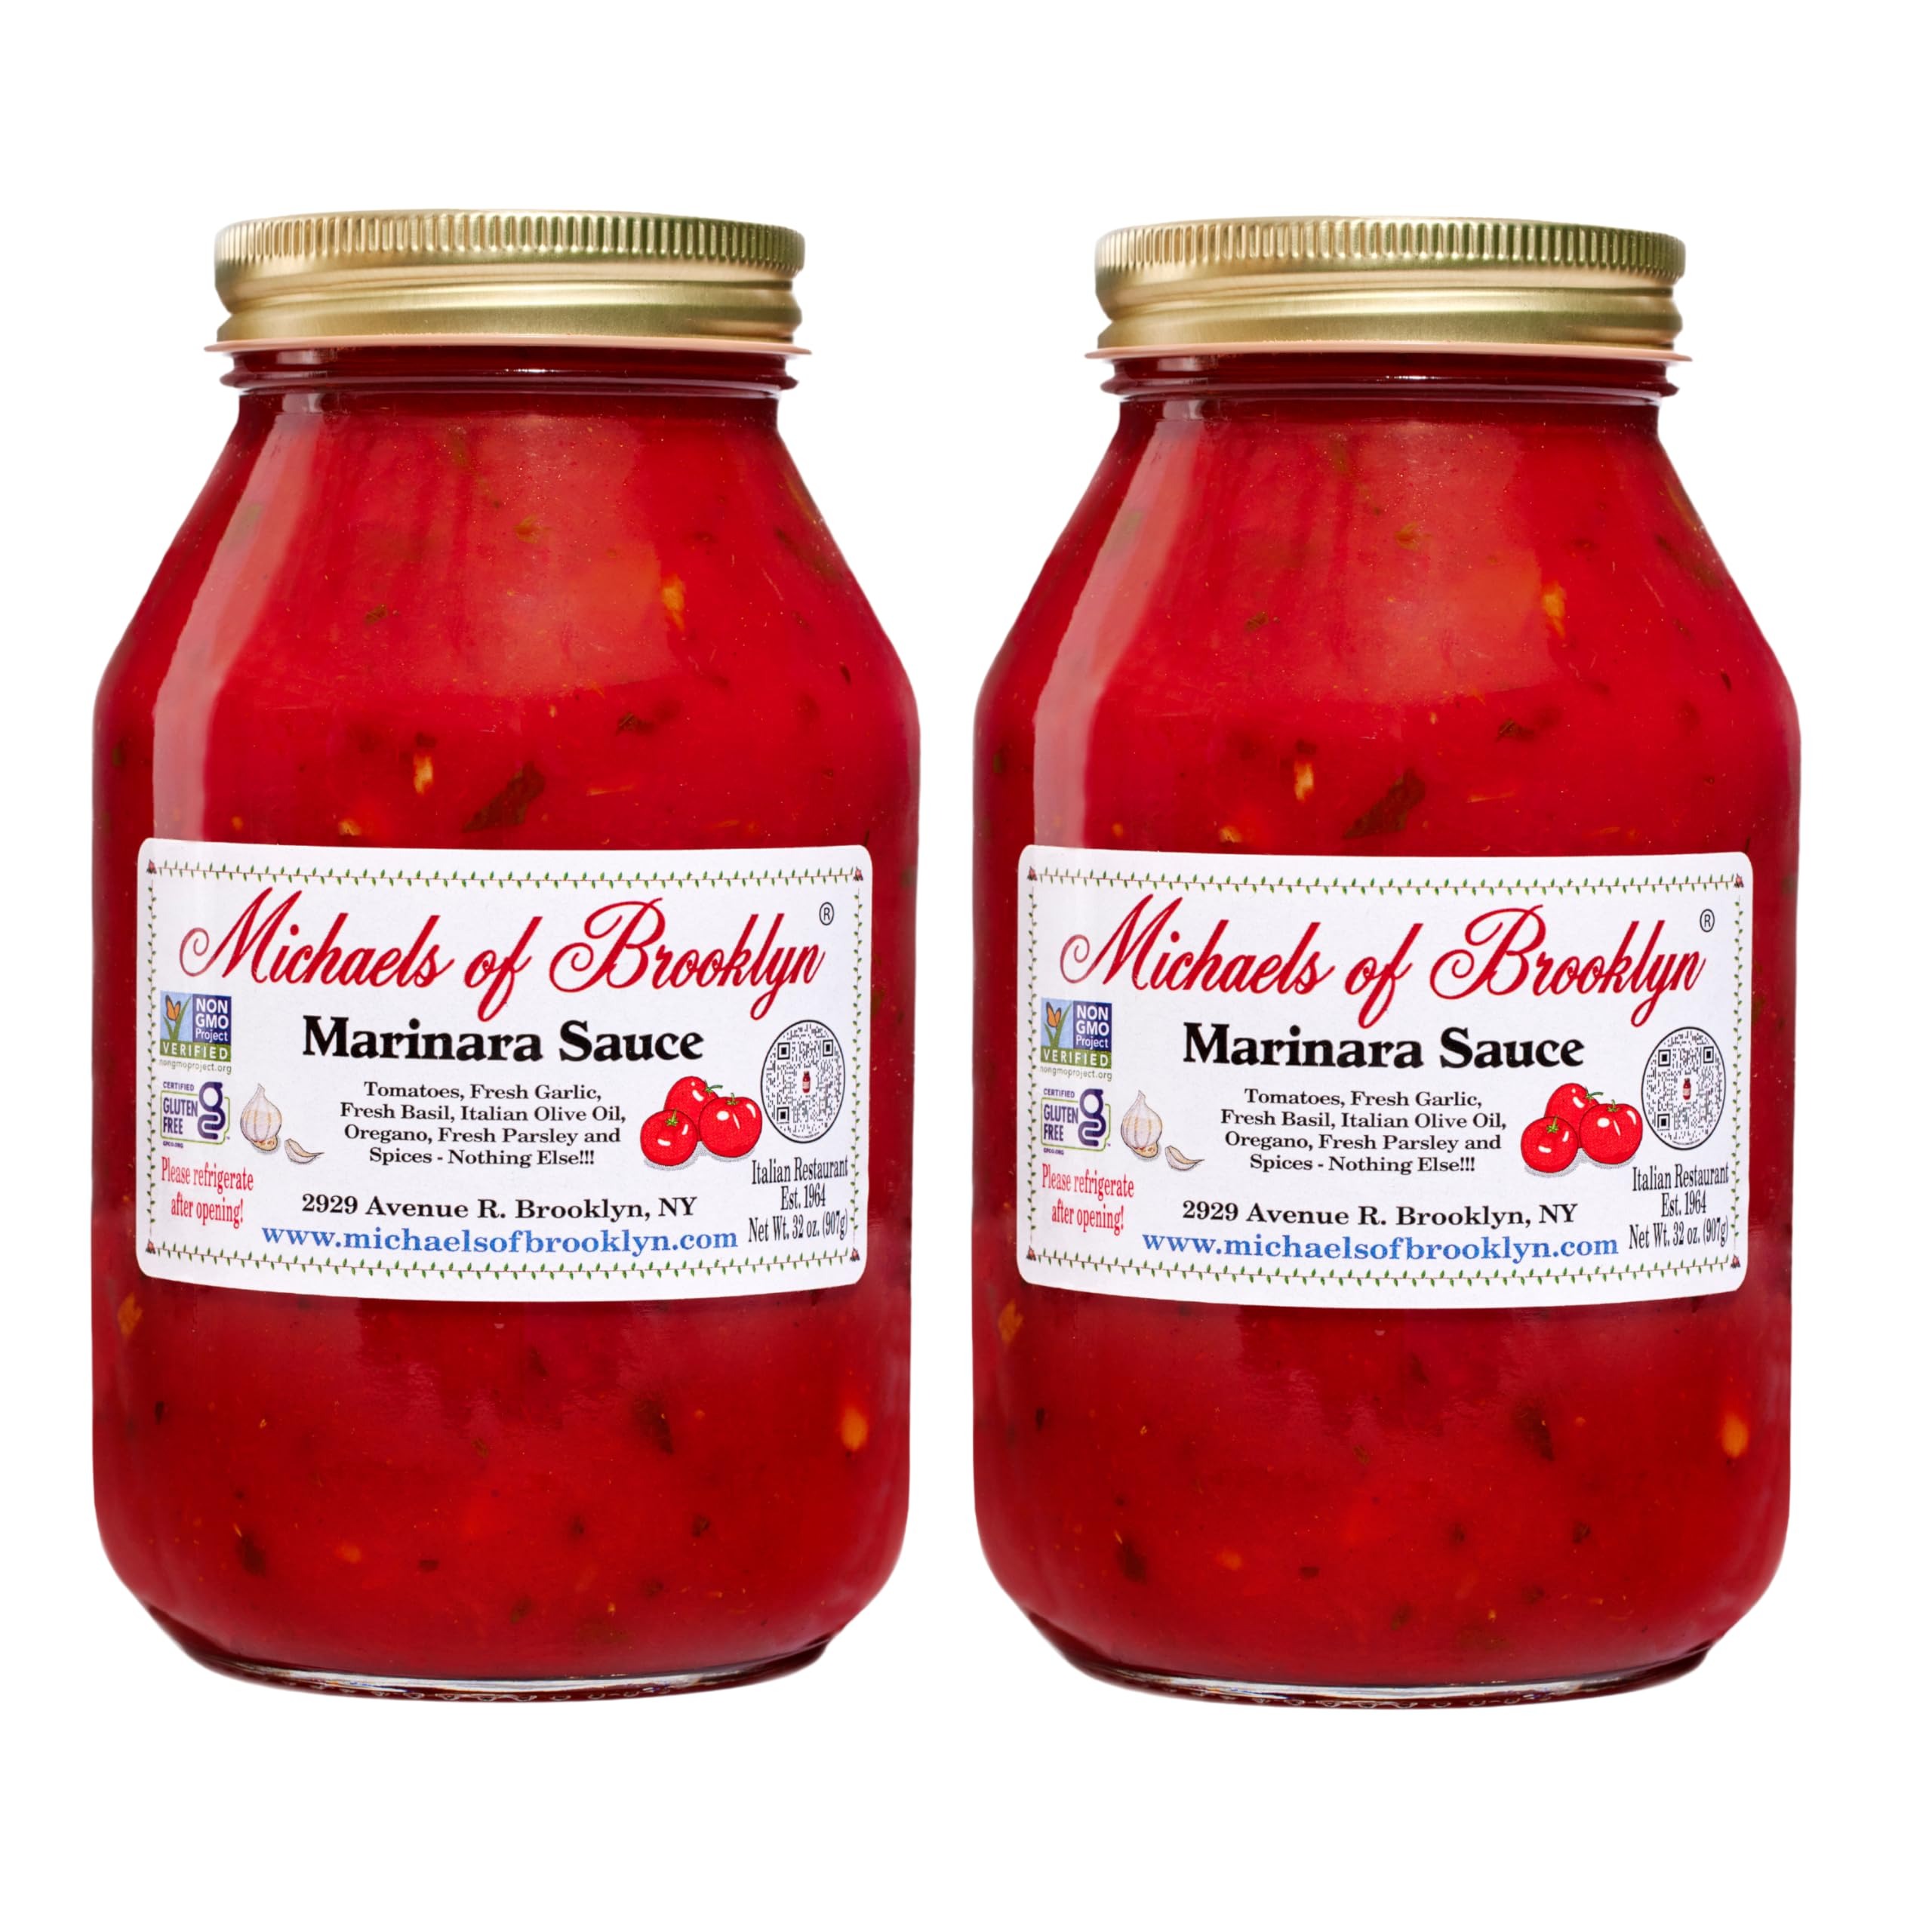
Item Name: MICHAEL'S OF BROOKLYN Marinara Sauce, Non-GMO, Gluten Free, Fresh Tomato Sauce | Made with Fresh Tomatoes, Basic, Garlic, Olive Oil, Oregano, and Parsley - 32 oz (Pack of 2)
Bullet Point 1: Authentic Italian Flavor: Savor the taste of Italy with MICHAEL'S OF BROOKLYN Marinara Sauce, crafted from fresh tomatoes, fresh garlic, and basil. Experience the rich heritage of Italian cuisine with each jar, brimming with traditional flavors passed down through generations.
Bullet Point 2: Pure and Simple Ingredients: Our pasta sauce jar contains only the finest ingredients – fresh tomatoes, fresh basil, fresh garlic, Italian olive oil, spices, oregano and fresh parsley. GMO-free, wheat-free, and yeast-free, ensuring a healthy, delicious meal.
Bullet Point 3: Versatile & Delicious: Whether you're making a classic spaghetti dish, lasagna, or a gourmet pasta creation, Michael's of Brooklyn Tomatoes Fresh Basil Pasta Sauce provides the perfect base. It's also great for enhancing the flavor of pizza, meatballs, and other Italian dishes.
Bullet Point 4: Fresh and Flavorful: Enjoy the fresh taste of Italy with Michael’s of Brooklyn Pasta Sauce Jar, made with premium, fresh ingredients like basil, garlic, and Italian olive oil. Elevate your pasta, seafood, veal, and poultry dishes with this delectable sauce.
Bullet Point 5: Family Tradition Since 1964: Join generations of loyal customers who love our generations-old family recipes. Michael’s of Brooklyn has been a Brooklyn institution for over half a century, bringing pride and excellence to every jar of our tomato basil pasta sauce.
Product Description: Michael’s of Brooklyn Marinara Sauce. This pasta sauce is crafted using the finest Fresh Tomatoes, Fresh Garlic, Fresh Basil, Italian Olive Oil, Oregano, Fresh Parsley and Spices, ensuring a rich and traditional flavor that is perfect for pasta, tomato sauce, and tomato paste lovers. Our pasta sauce jar delivers a genuine Italian seasoning experience, making it the ideal choice for those seeking a healthy and delicious meal. With its simple and pure ingredients, including Italian olive oil and fresh parsley, this tomato basil pasta sauce is a must-have for your pantry. At Michael’s of Brooklyn, we take pride in our family tradition since 1964, offering generations-old recipes that have made us a Brooklyn institution. Our Tomatoes Fresh Basil Pasta Sauce is GMO-free, wheat-free, and yeast-free, providing a wholesome option for your culinary creations. Whether you're preparing a classic spaghetti dish, lasagna, or a gourmet pasta creation, this versatile pasta sauce jar serves as the perfect base. It’s also fantastic for enhancing the flavor of pizza, meatballs, and other Italian dishes. Elevate your pasta, seafood, veal, and poultry dishes with the delectable taste of our tomato basil sauce. Loyal customers have been enjoying our family recipes for over half a century, and now you can bring that same excellence to your kitchen. The combination of tomatoes fresh from Italy and our meticulous preparation process ensures an unparalleled dining experience. Join the generations of satisfied customers who have made Michael’s of Brooklyn a beloved tradition. Our Tomatoes Fresh Basil Pasta Sauce embodies the pride and excellence that come with our family’s legacy. Whether you're a seasoned chef or a home cook, our pasta sauce jar provides the perfect blend of flavors to make every meal special. Taste the difference with Michael’s of Brooklyn and make your dishes truly extraordinary with our fresh basil, fresh garlic, and Italian olive oil infused pasta sauce.
Value: 64.0
Unit: Ounce

Price: 30.99